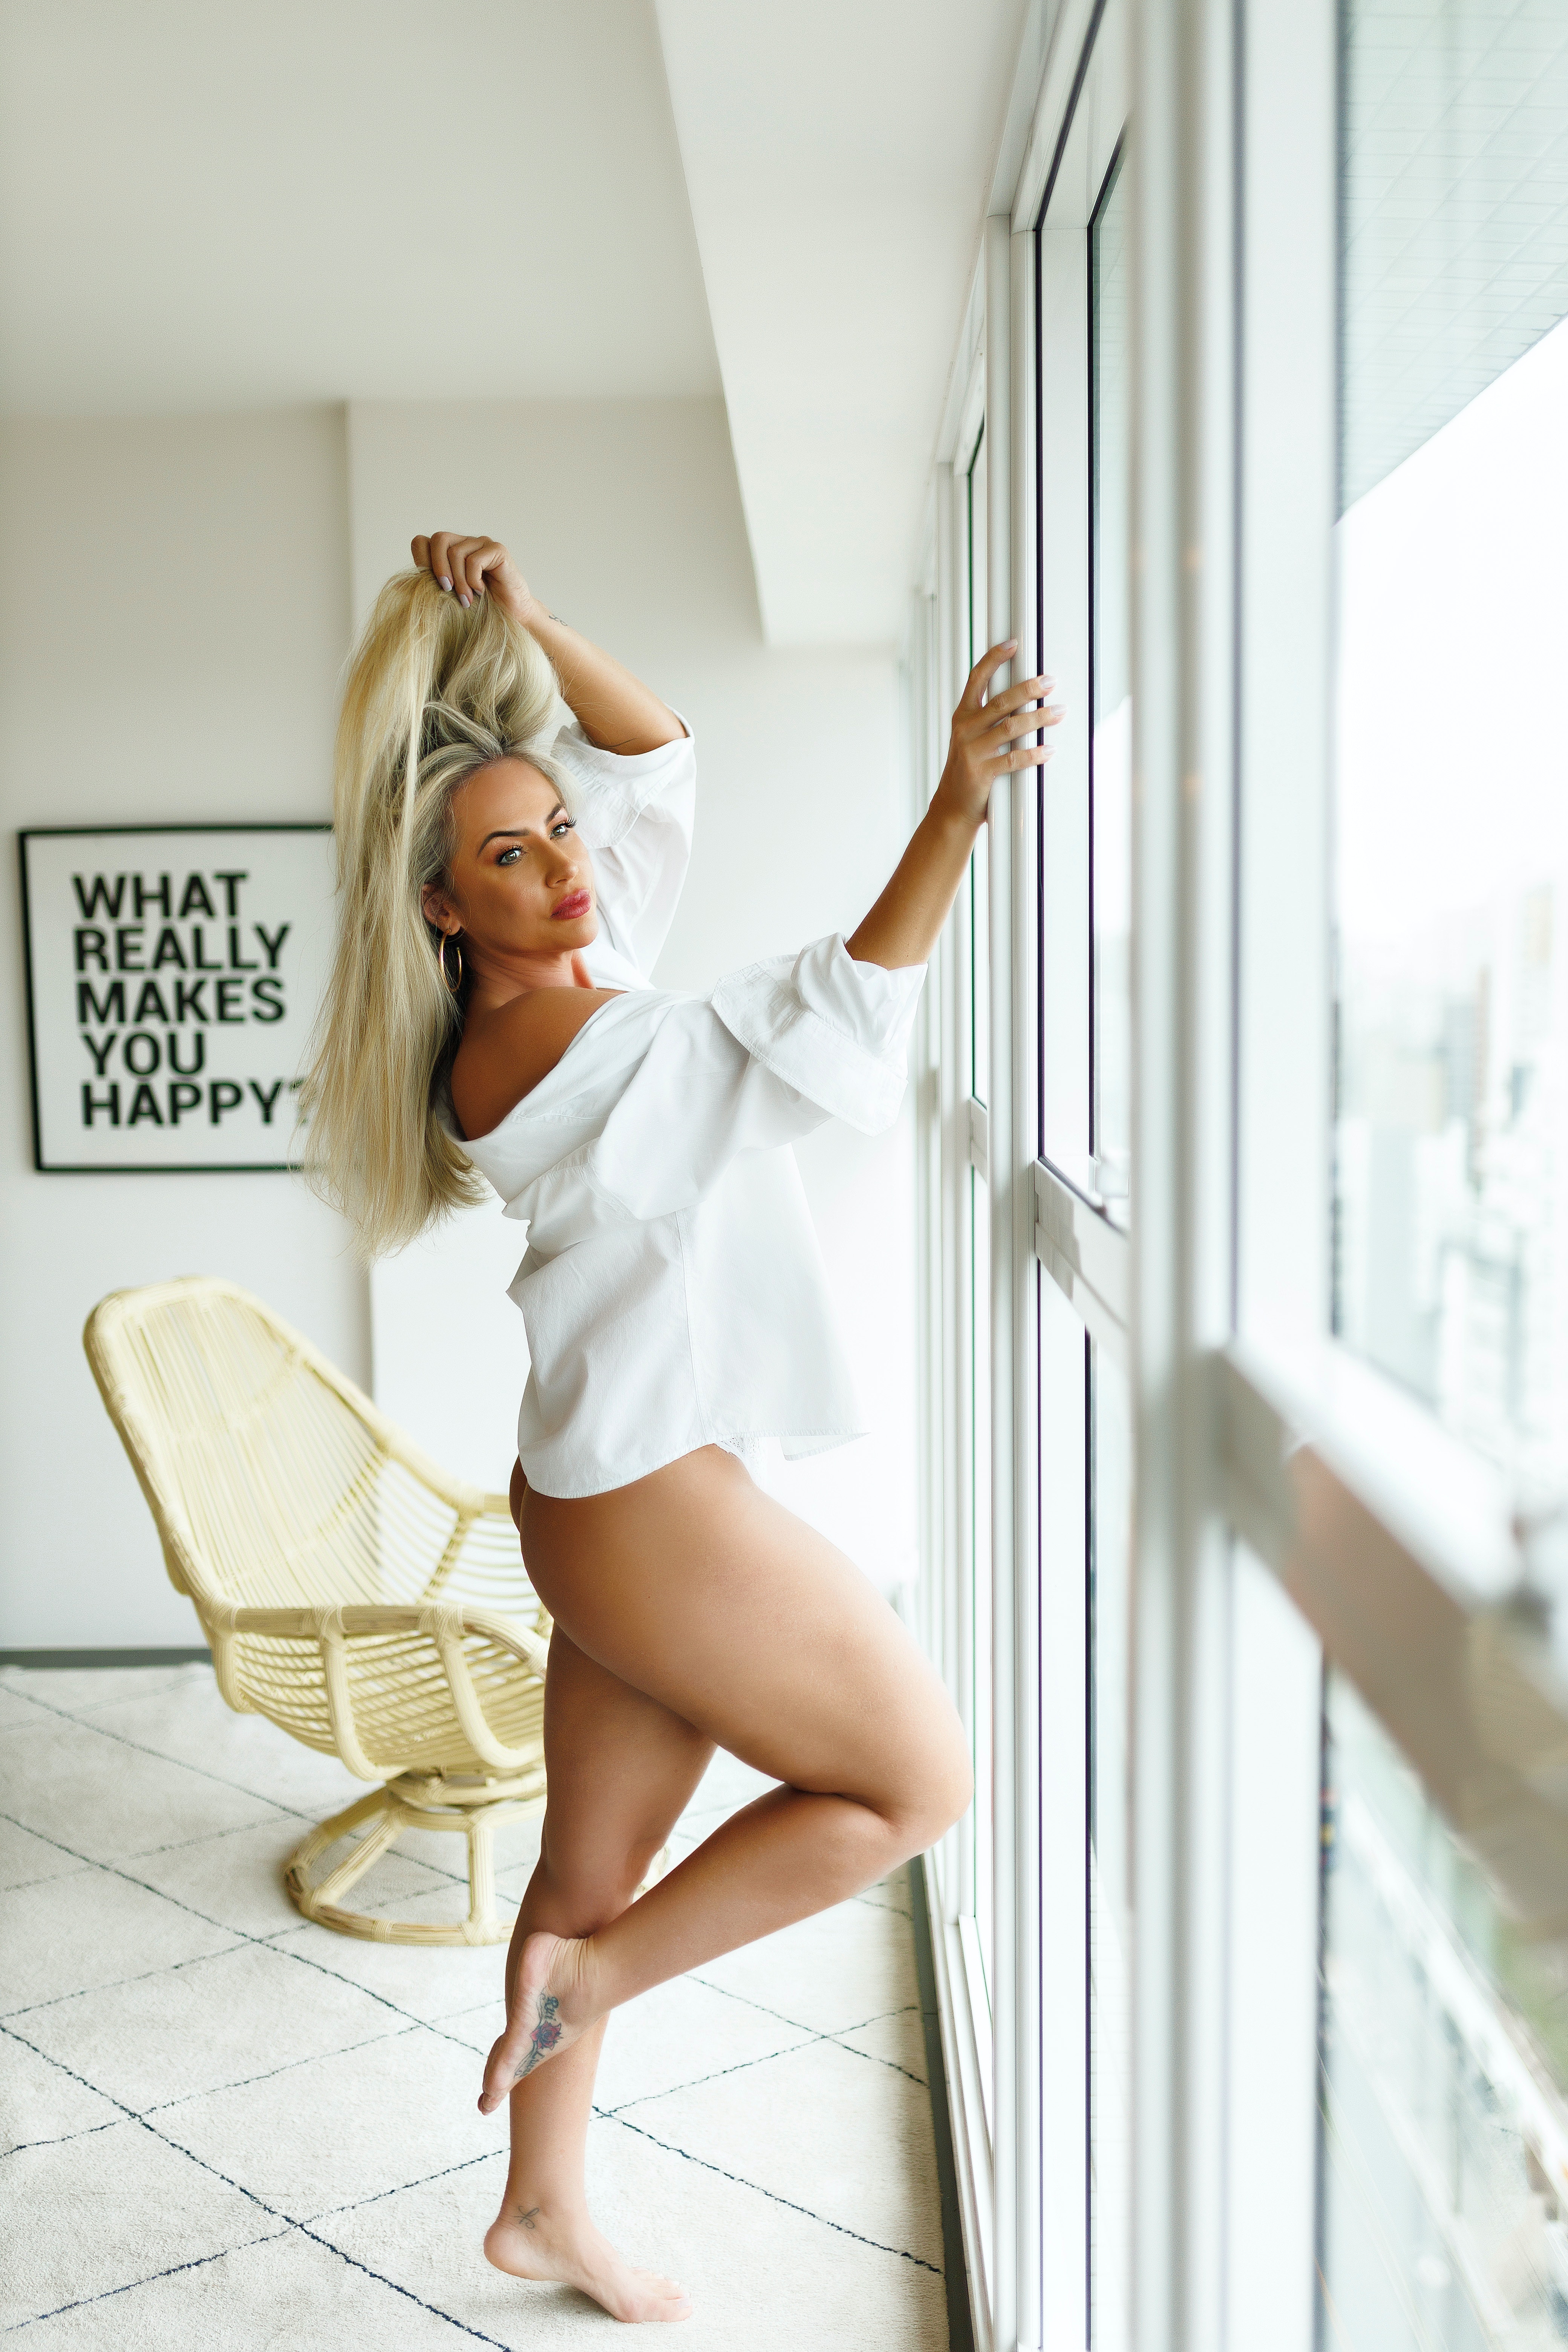
woman, leg, flash photography, waist, thigh, window, knee, comfort, fashion design, gravure idol, flooring, fashion model, human leg, art model, wood, long hair, foot, blond, happy, elbow, sitting, brown hair, room, abdomen, barefoot, japanese idol, daylighting, flesh, sandal, sportswear, photo shoot, portrait photography